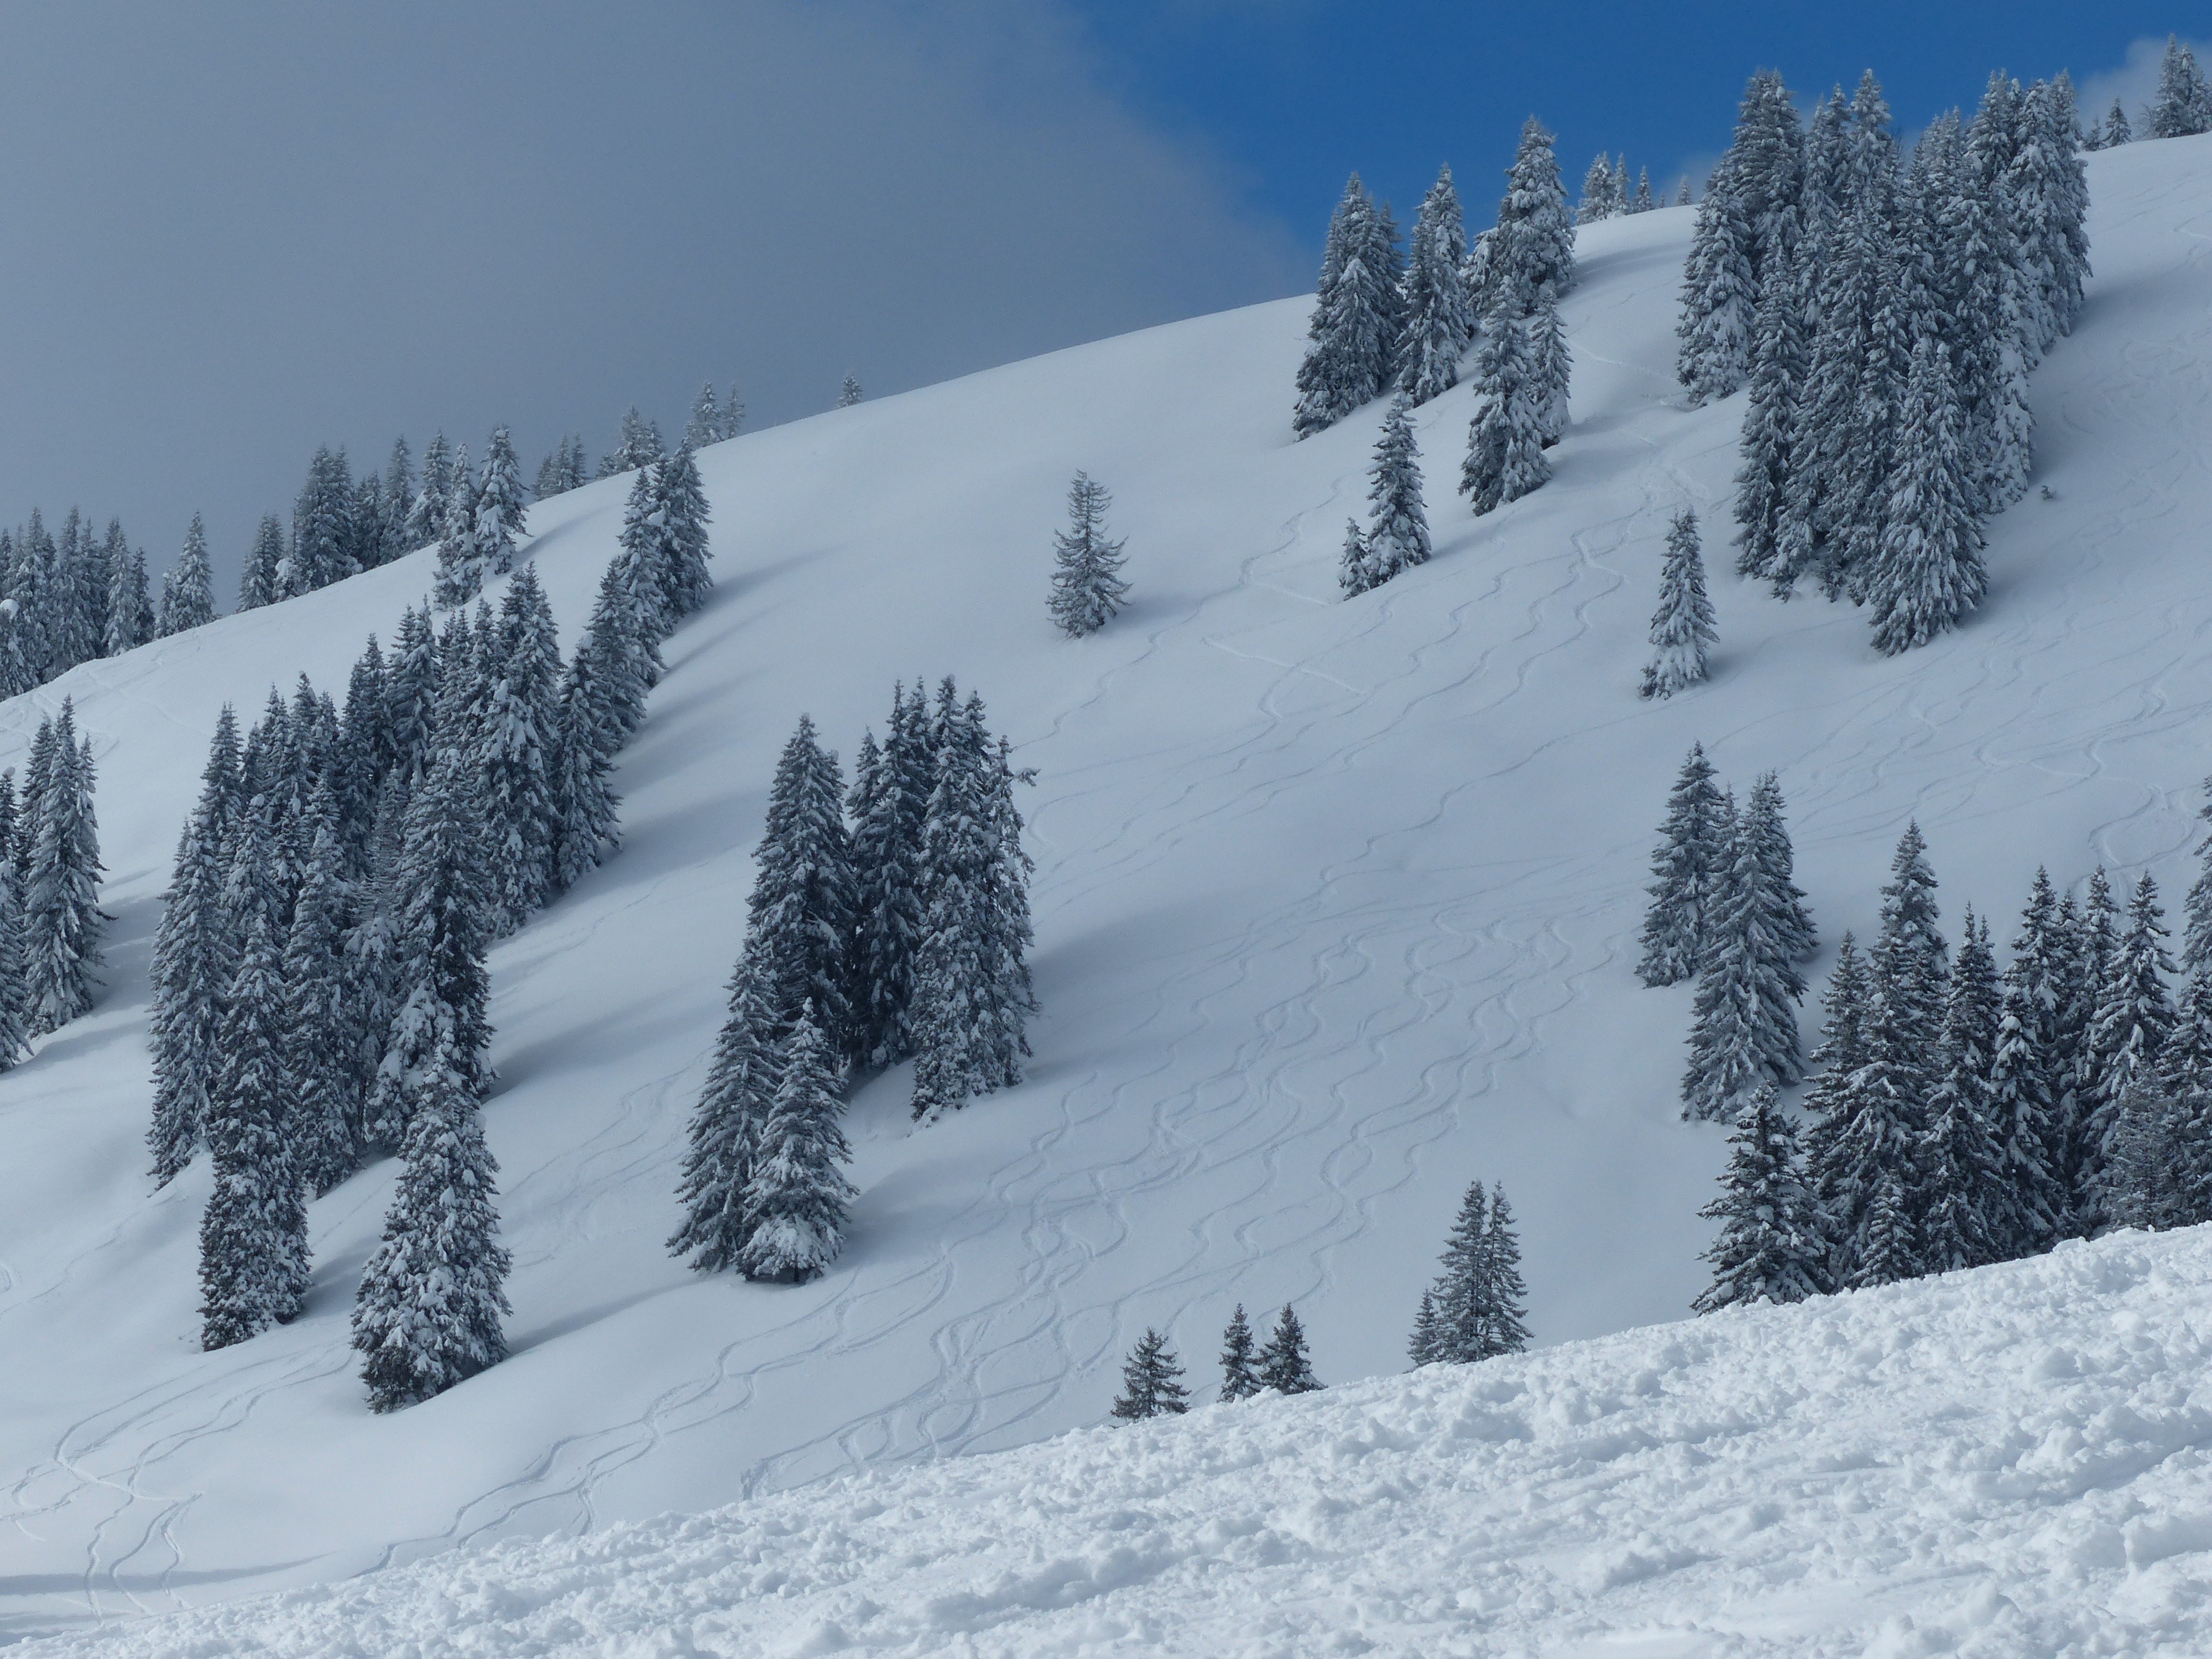
landscape, mountain, snow, cold, winter, sky, cute, mountain range, weather, snowy, skiing, fir, season, ridge, sports equipment, trees, winter sport, sports, resort, ski, footwear, winter dream, wintry, winter magic, firs, piste, nice weather, winter forest, ski touring, snow magic, nordic skiing, ski mountaineering, ski equipment, geological phenomenon